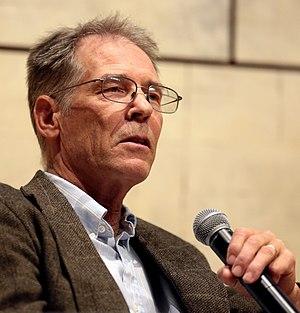
Kim Stanley Robinson, né le 23 mars 1952 dans l'Illinois, est un auteur américain de romans et nouvelles de science-fiction. Il habite à Davis en Californie.